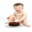
Label: boy